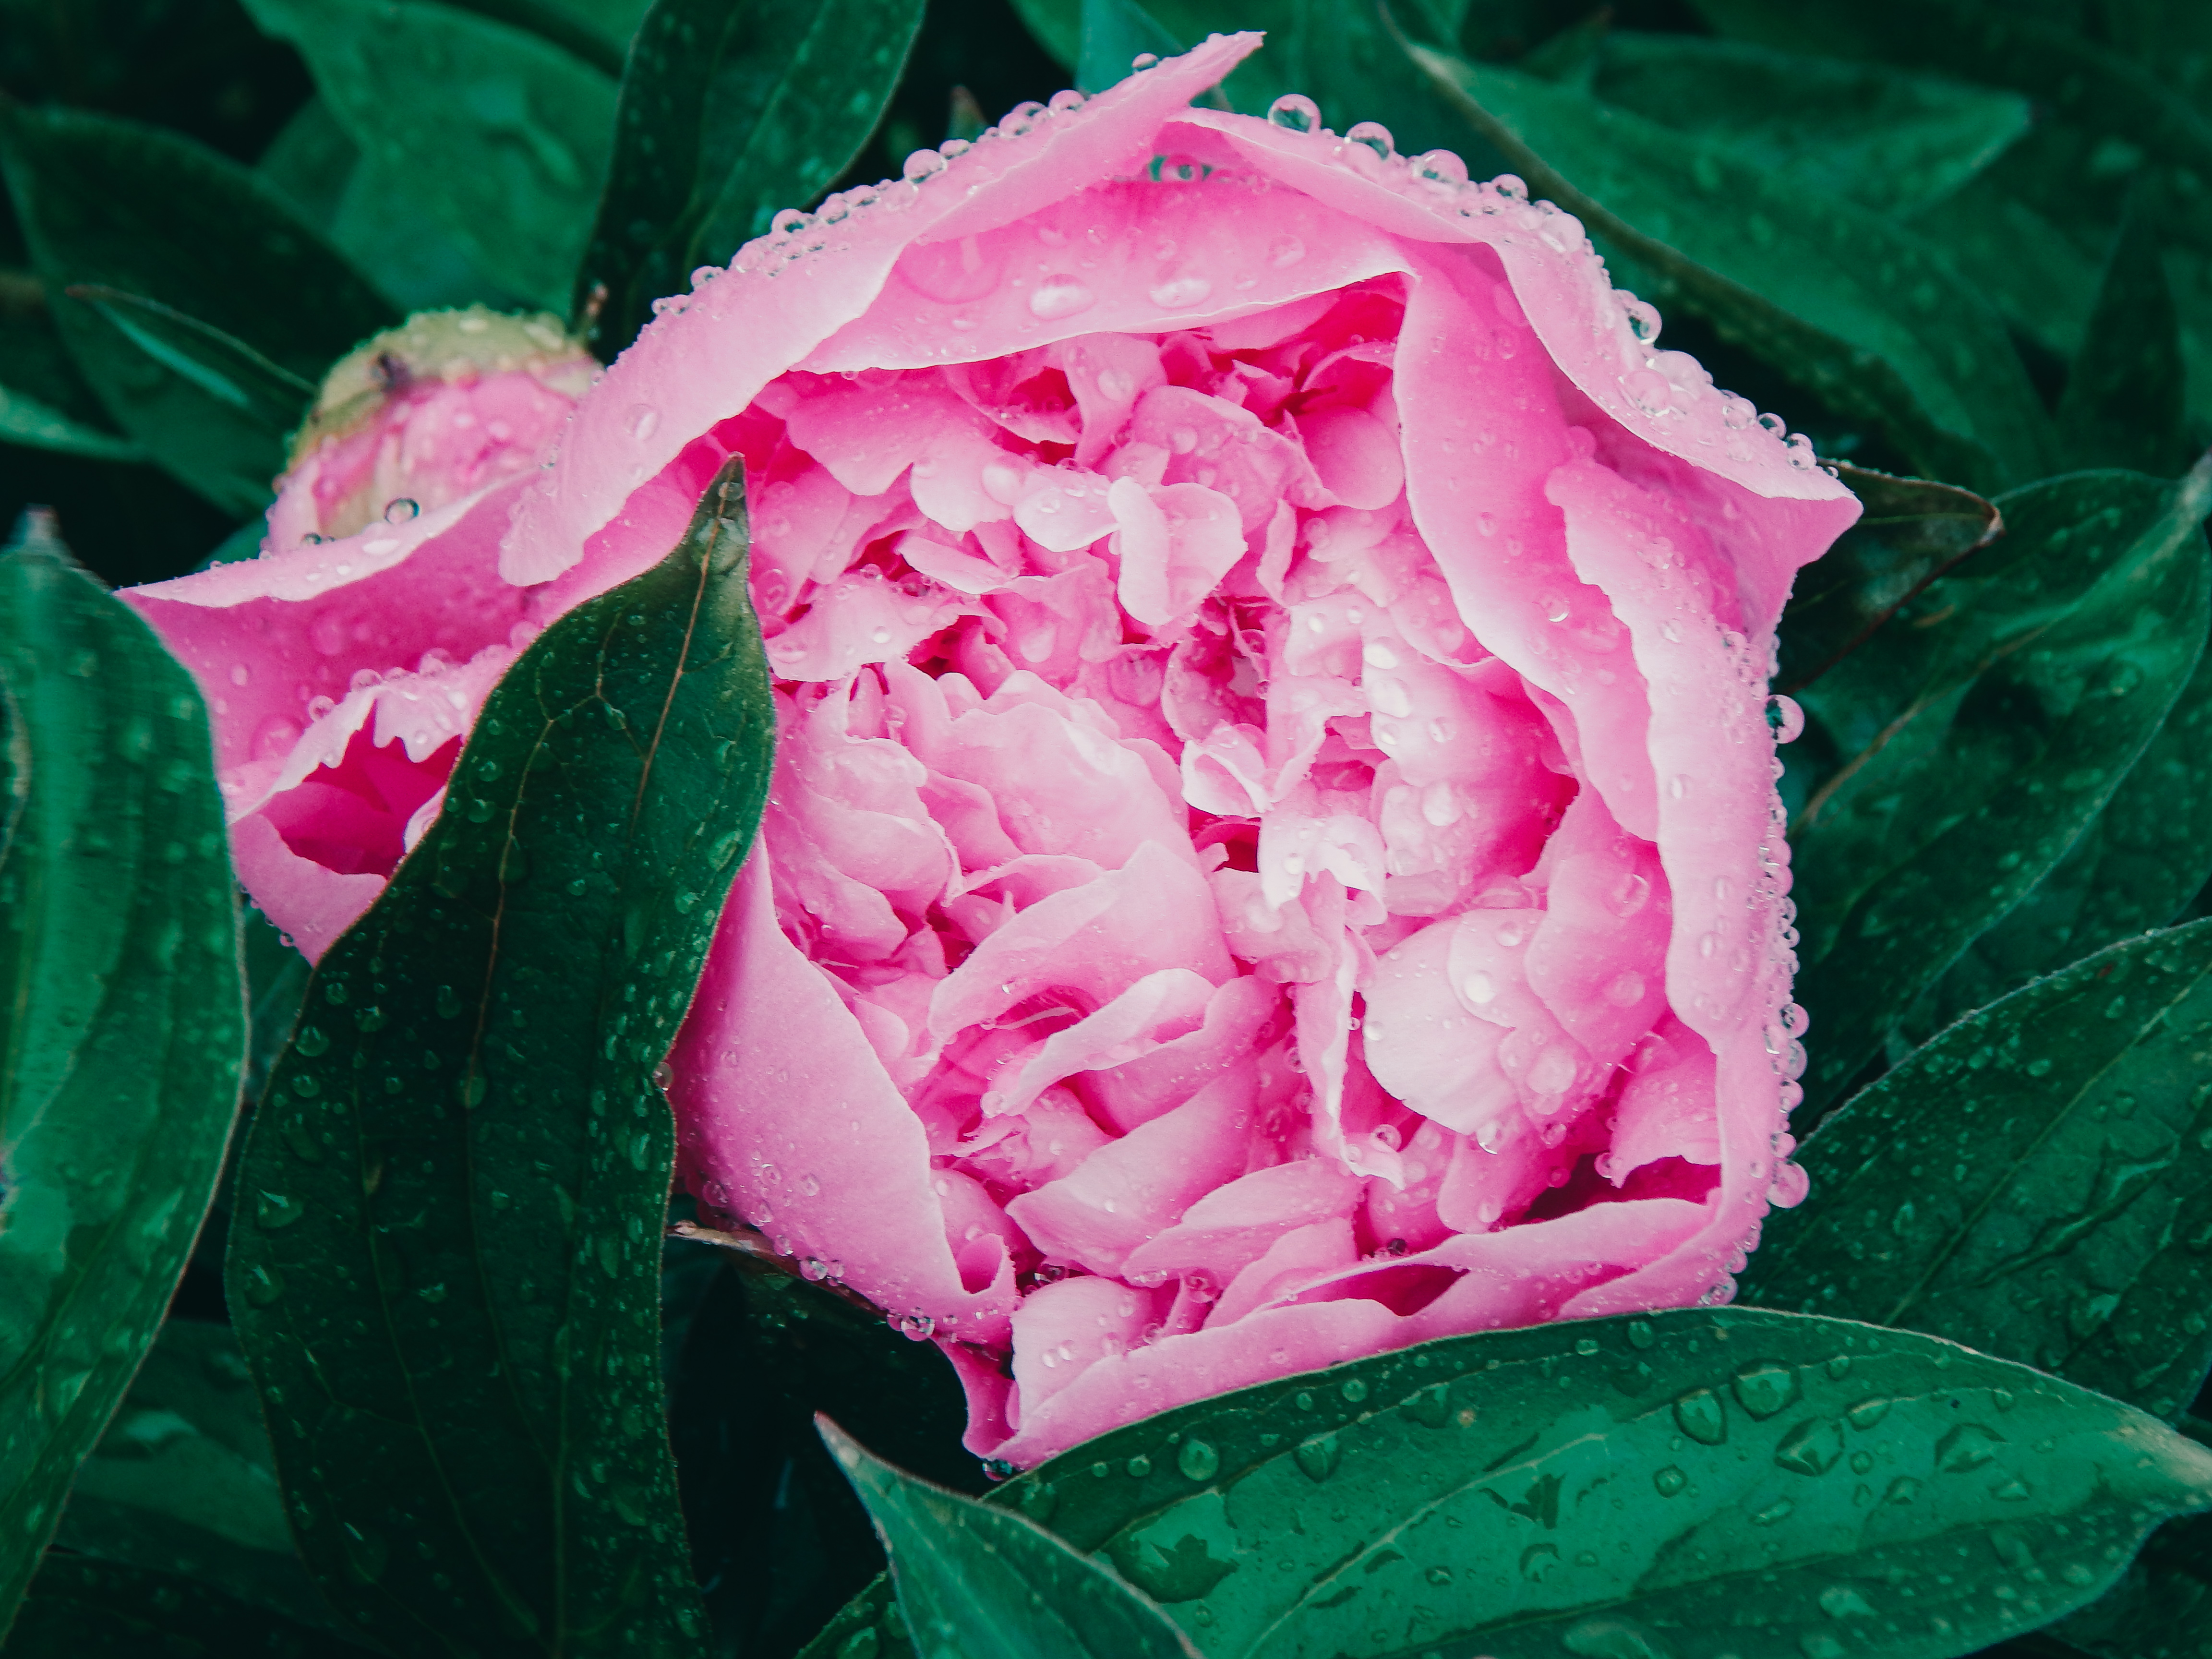
peony, flower, pink, drops, green foliage, after rain, nature, petal, garden roses, flowering plant, rose, plant, rose family, rosa centifolia, common peony, Hybrid tea rose, botany, close up, rose order, floribunda, annual plant, magenta